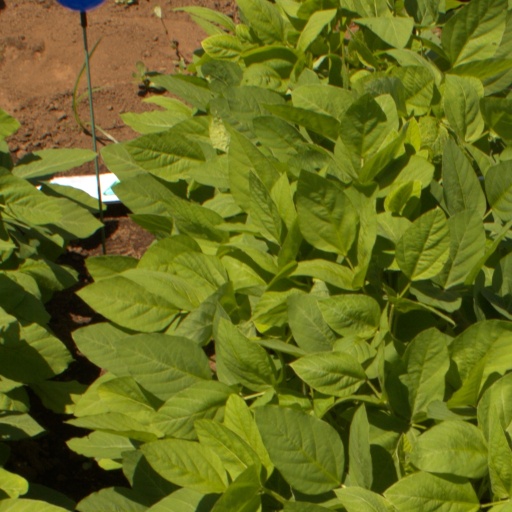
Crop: soybean